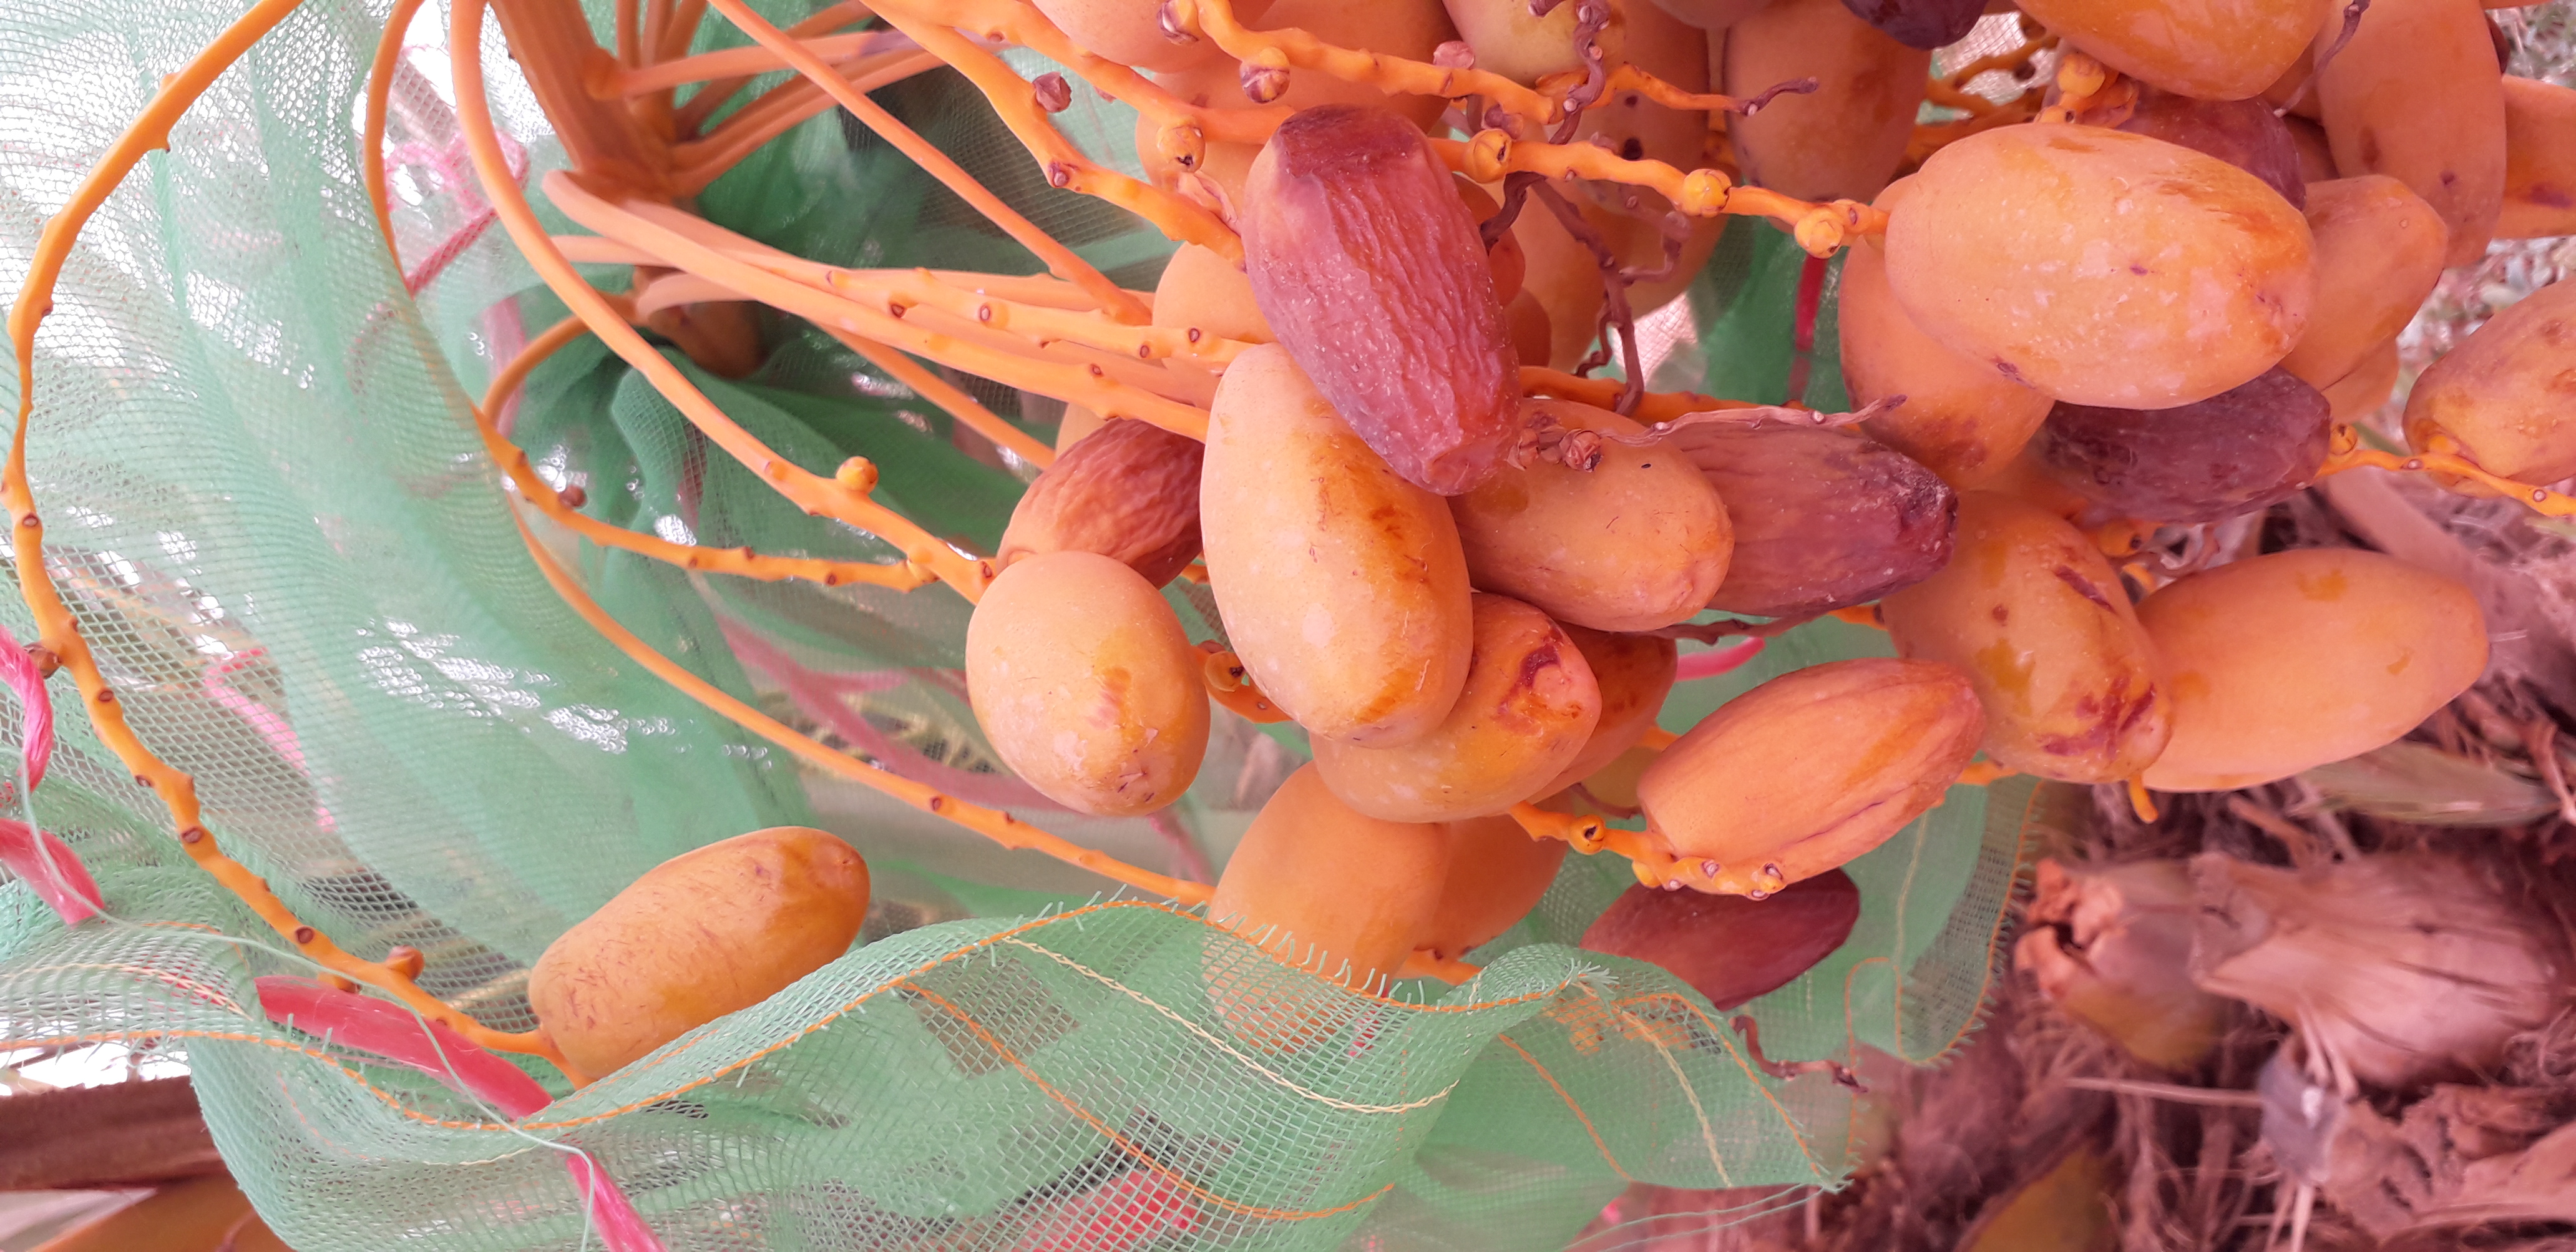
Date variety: Boumajhoul